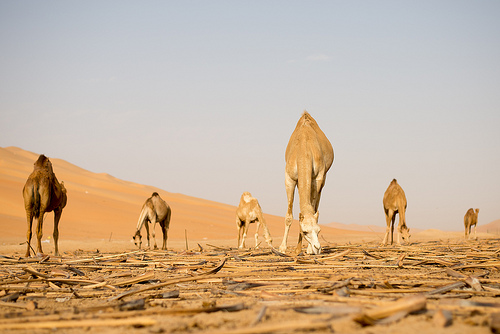
Label: not_food